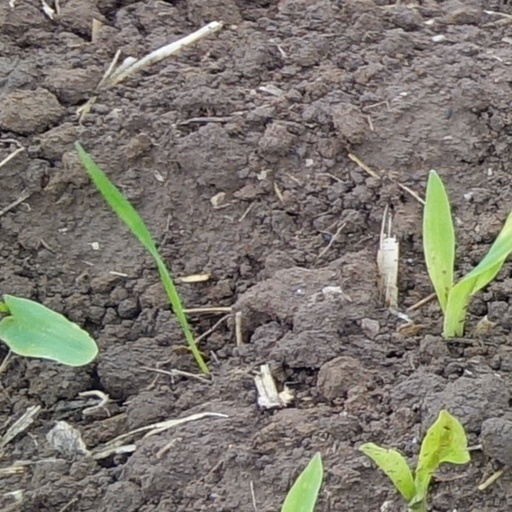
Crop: wheat